Farm Cove Observatory

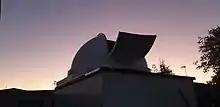
Farm Cove Observatory 2020

Farm Cove Observatory (FCO) was an amateur astronomical observatory in Pakuranga, Auckland, New Zealand, where Jennie McCormick discovered the main-belt asteroid 386622 New Zealand in September 2009.